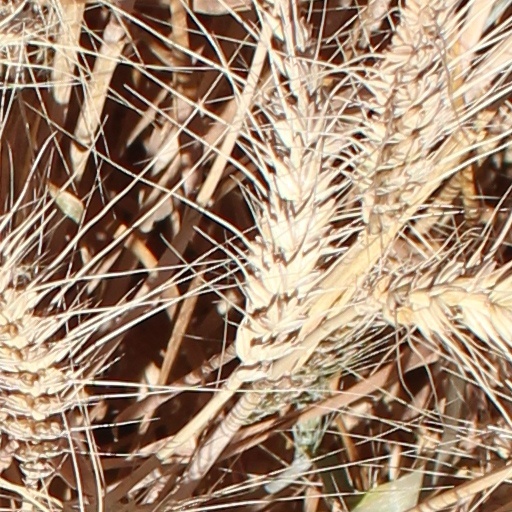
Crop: wheat